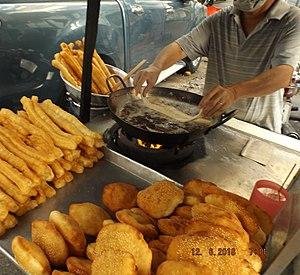
Friture de dầu cháo quẫy à Saigon
Le you tiao, littéralement en français « long morceau frit », est un long beignet cuit à l’huile végétale, qui apparaît souvent à la table des Chinois lors du petit déjeuner. Il se consomme de diverses manières, accompagné de congee ou trempé dans le lait de soja.